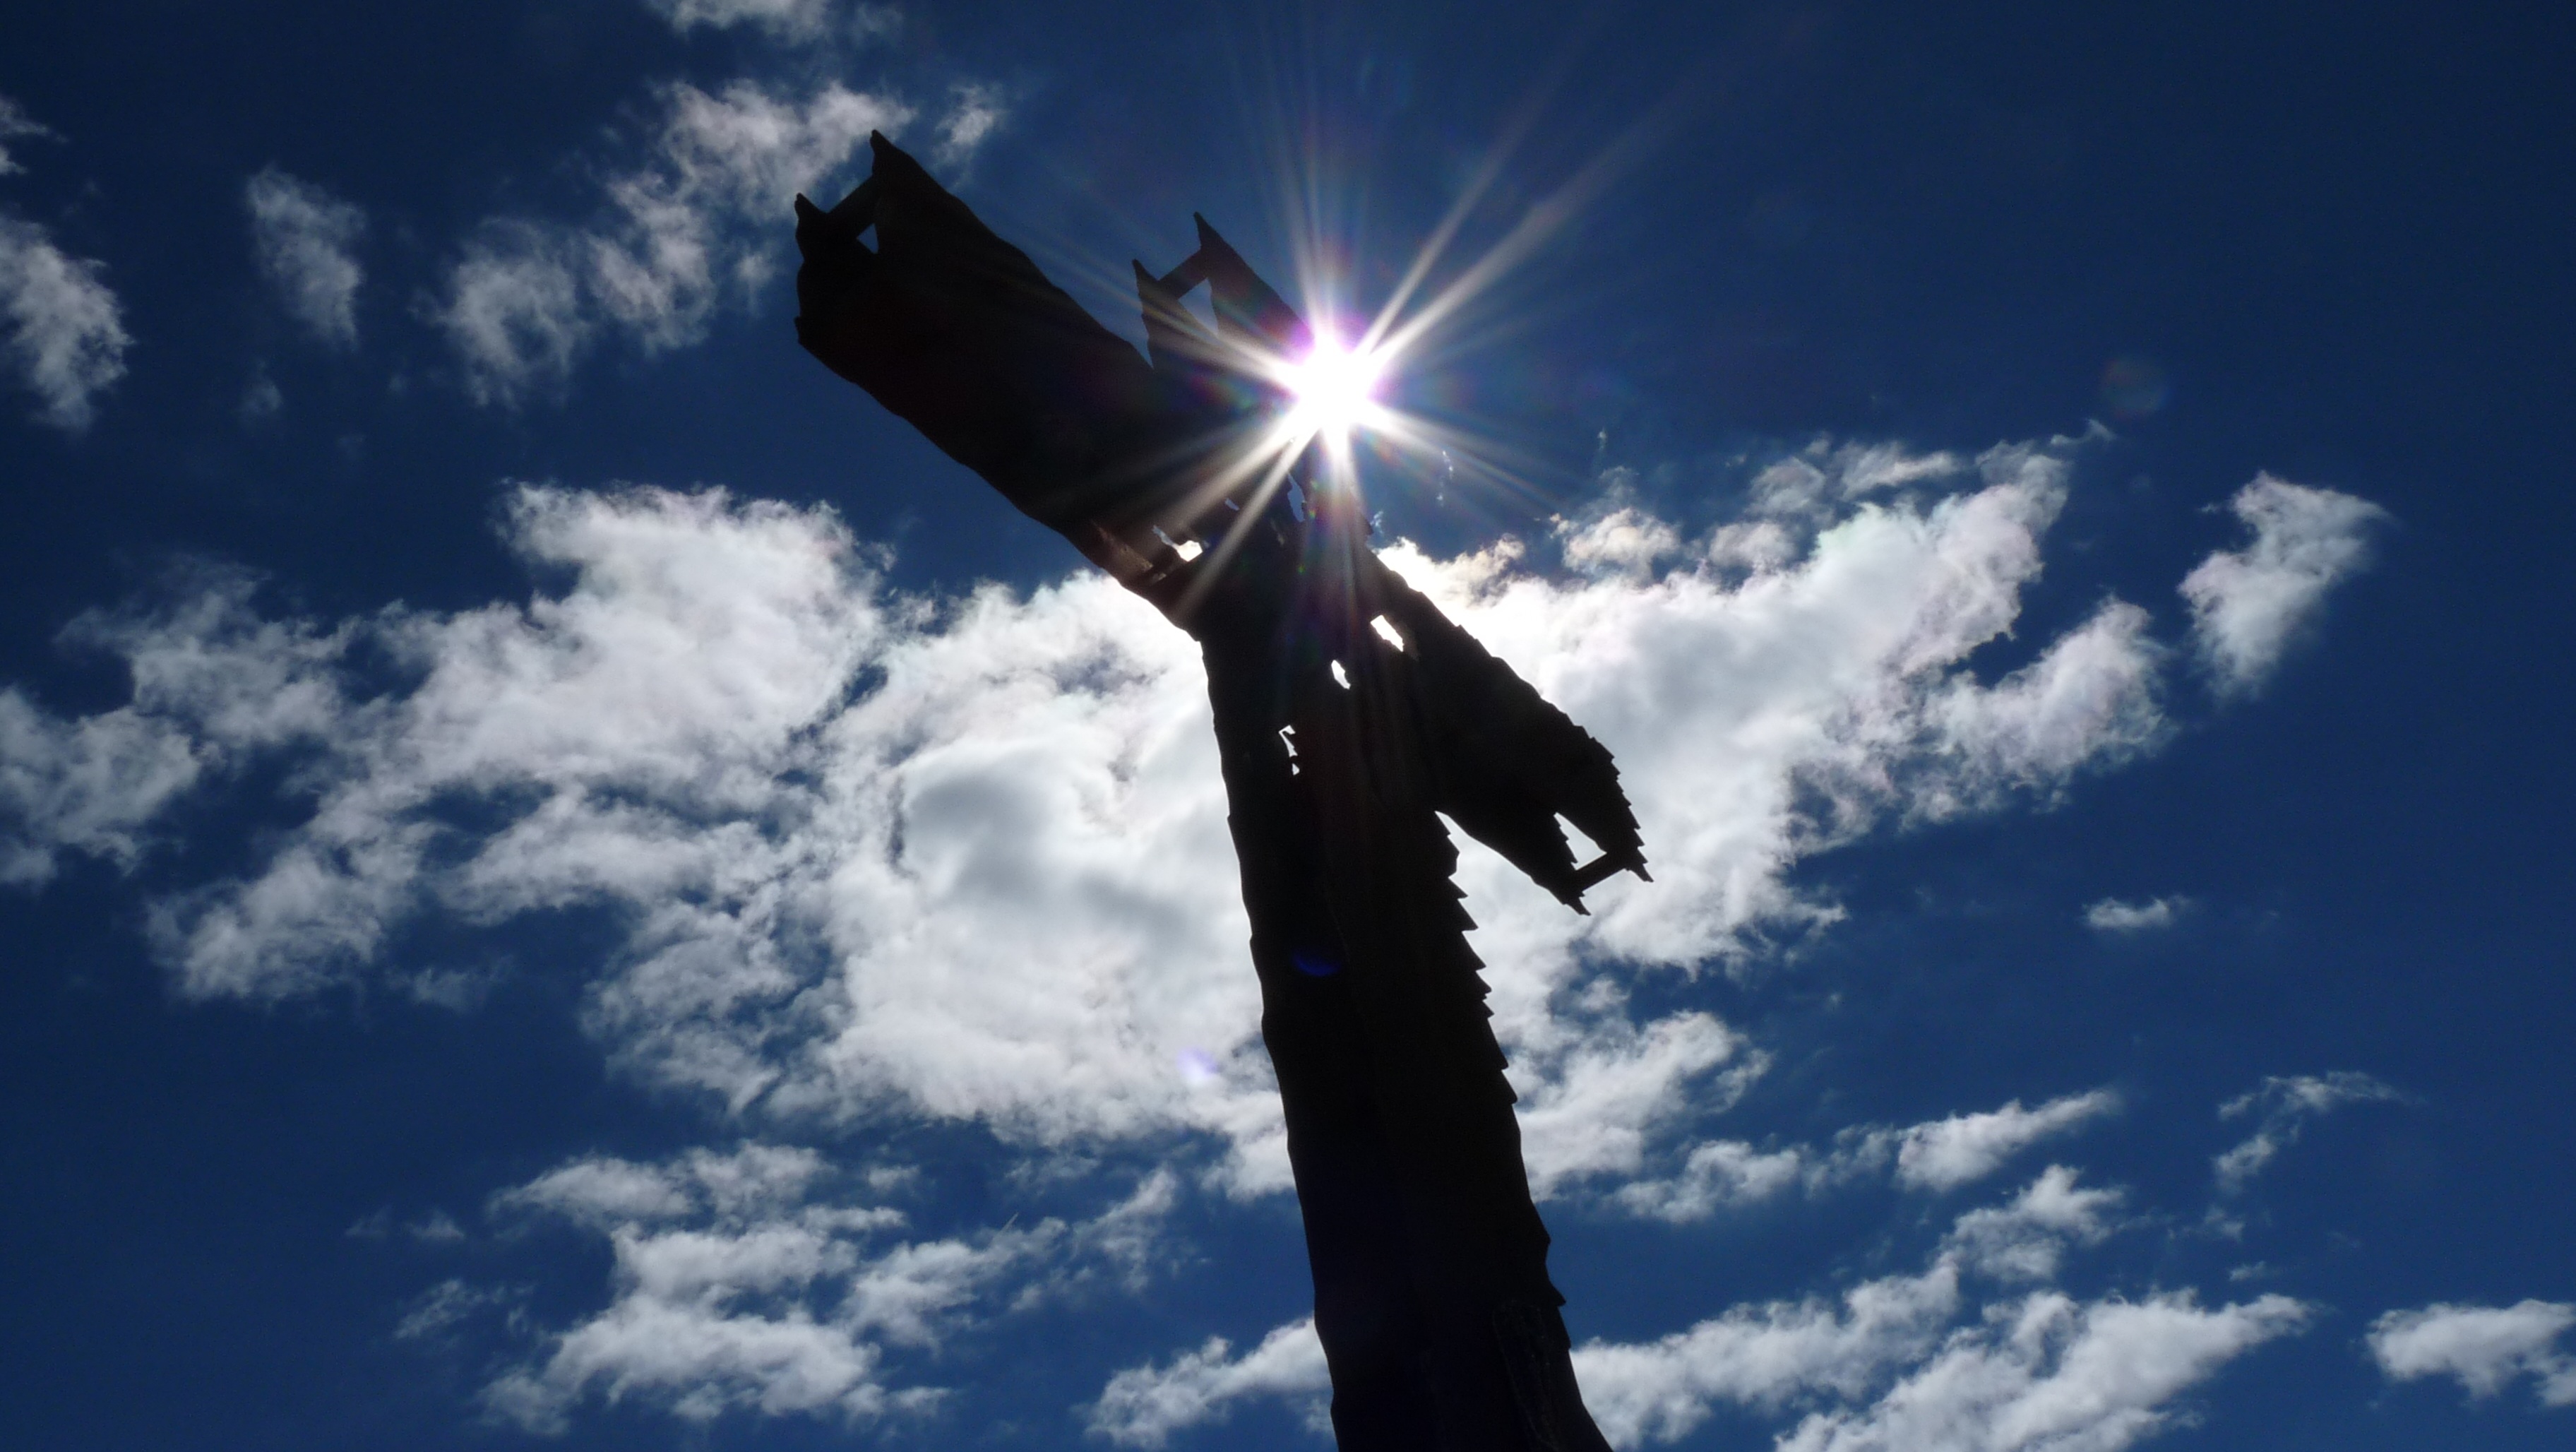
wing, cloud, sky, sunlight, wind, symbol, blue, cross, trentino, meteorological phenomenon, atmosphere of earth, cristo pensante, step san pilgrim